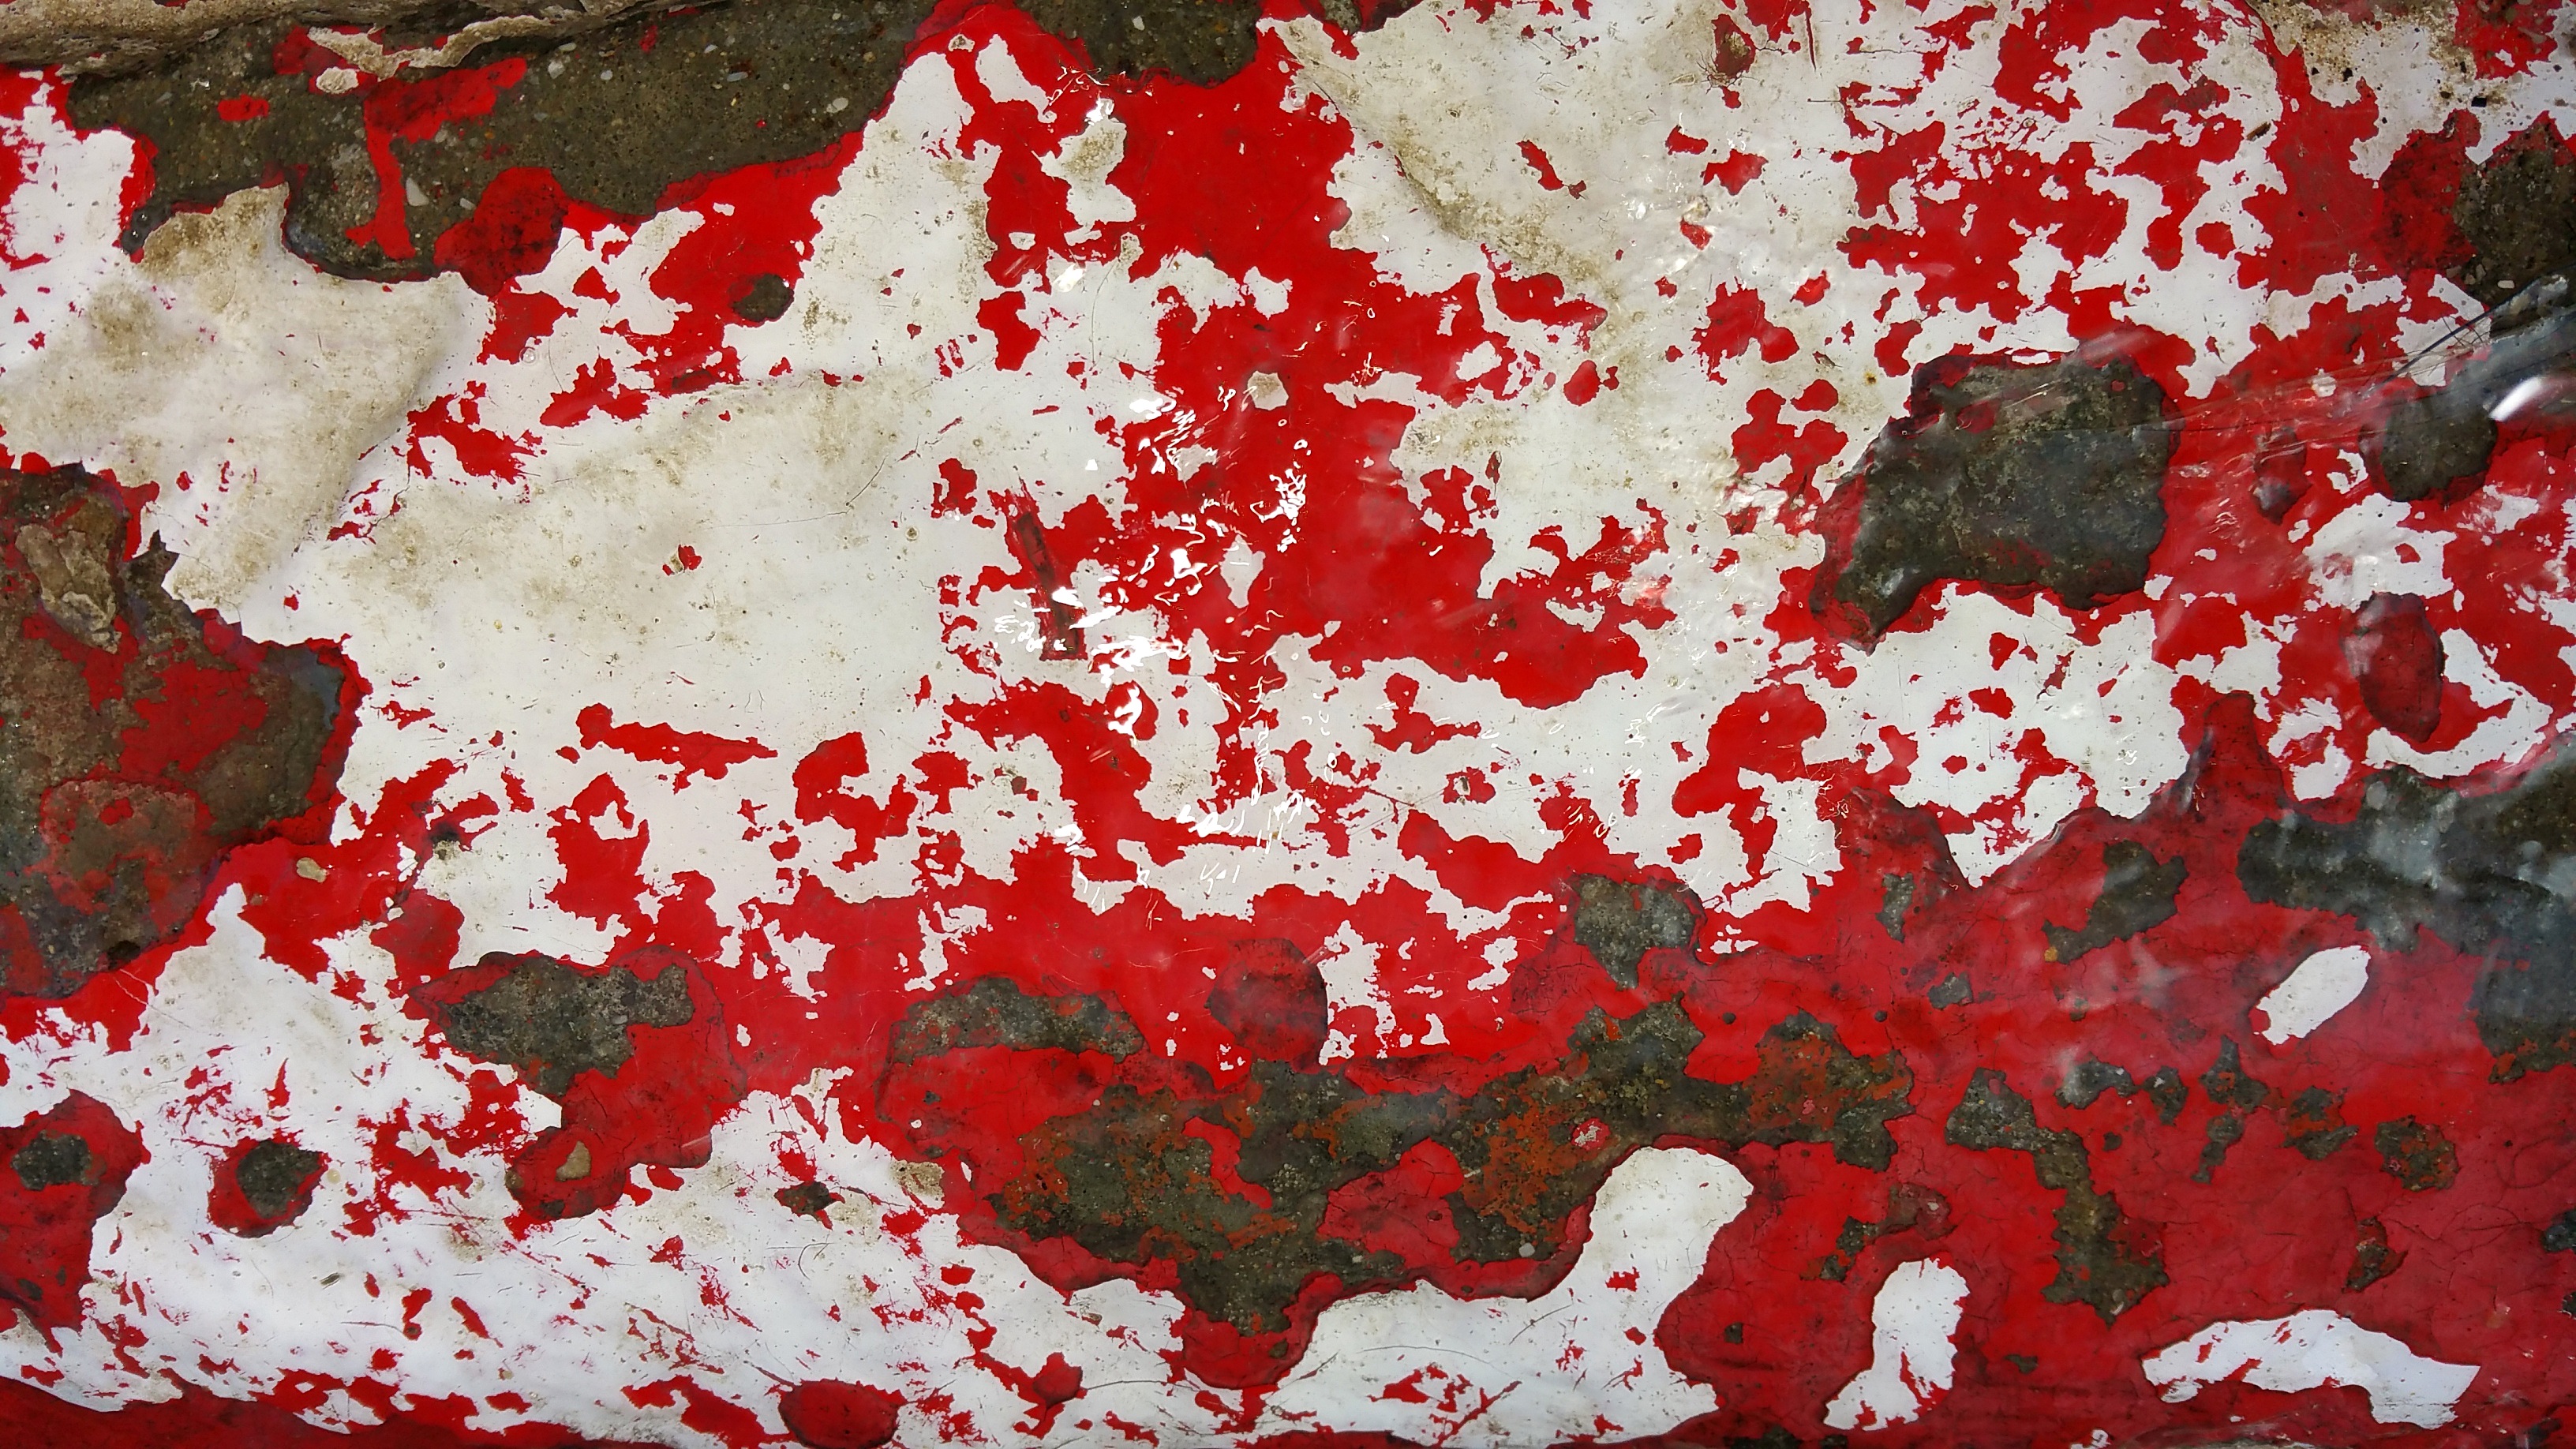
tree, plant, white, texture, leaf, flower, rust, red, dirt, paint, grunge, rough, background, peeling, flowering plant, land plant